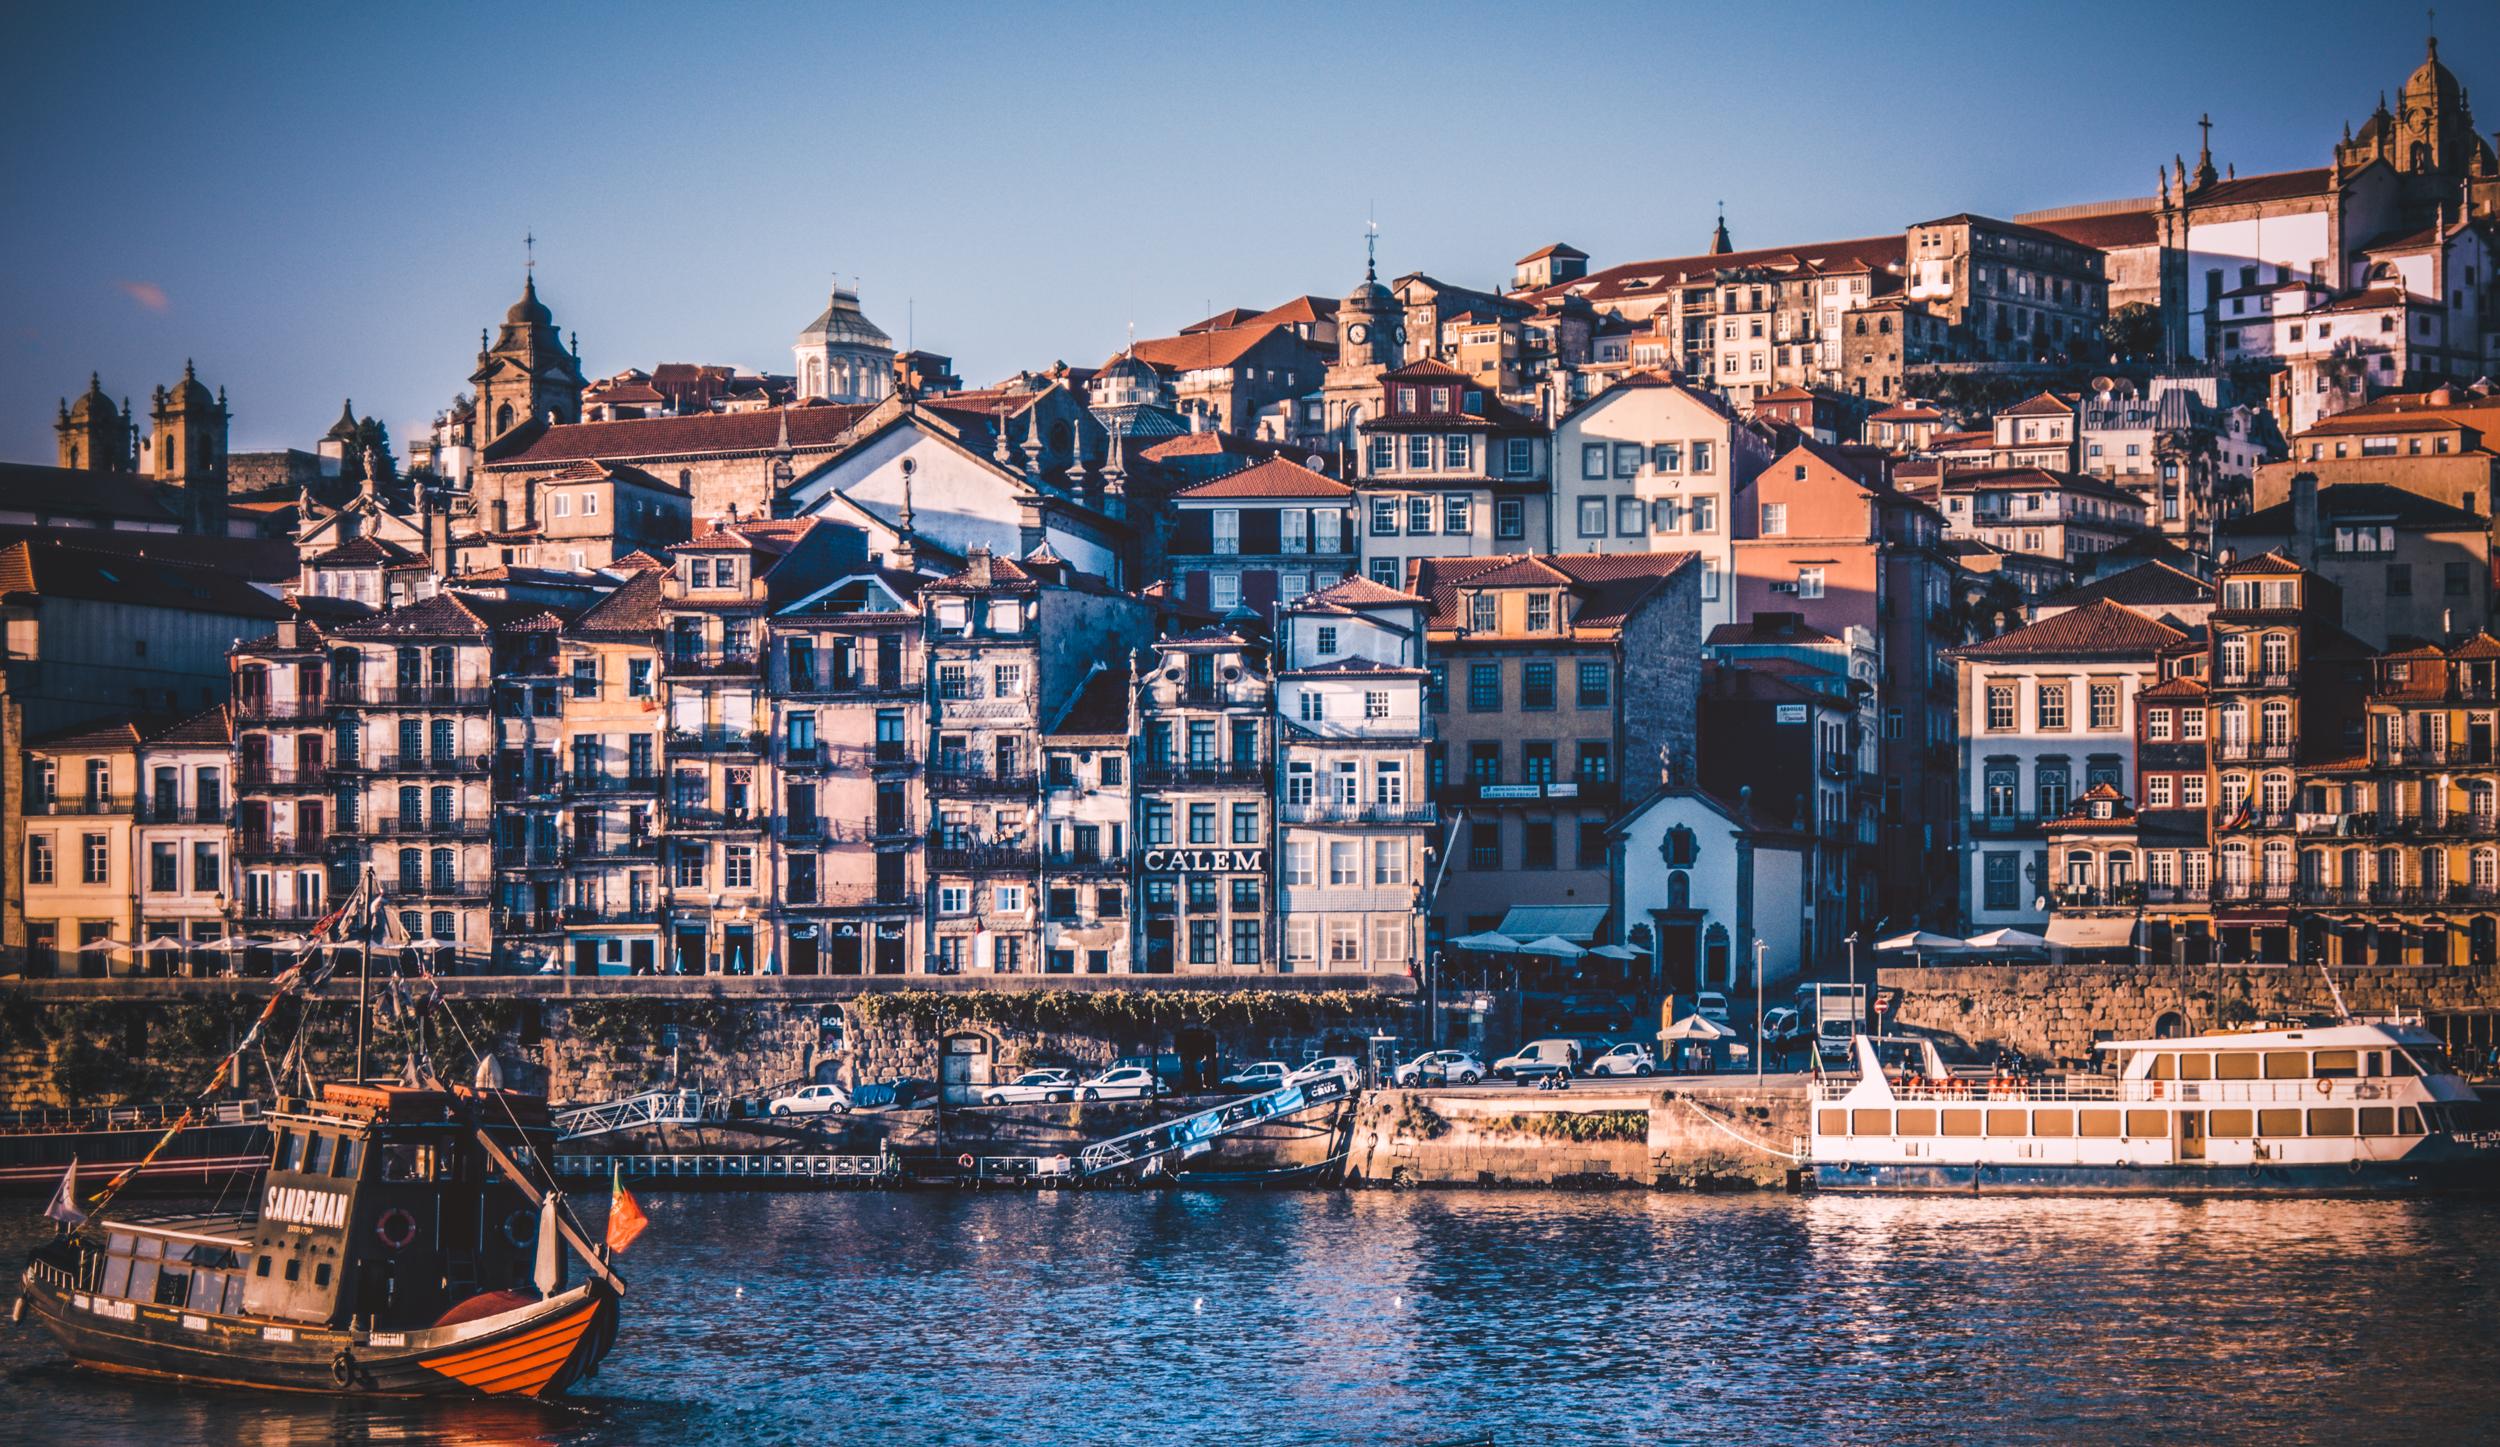
sea, town, cityscape, europe, evening, vehicle, harbor, port, nikon, tourism, waterway, portugal, d750, porto, douro, curuyann, 350800mmf4056, coucherdusoleil, geographical feature